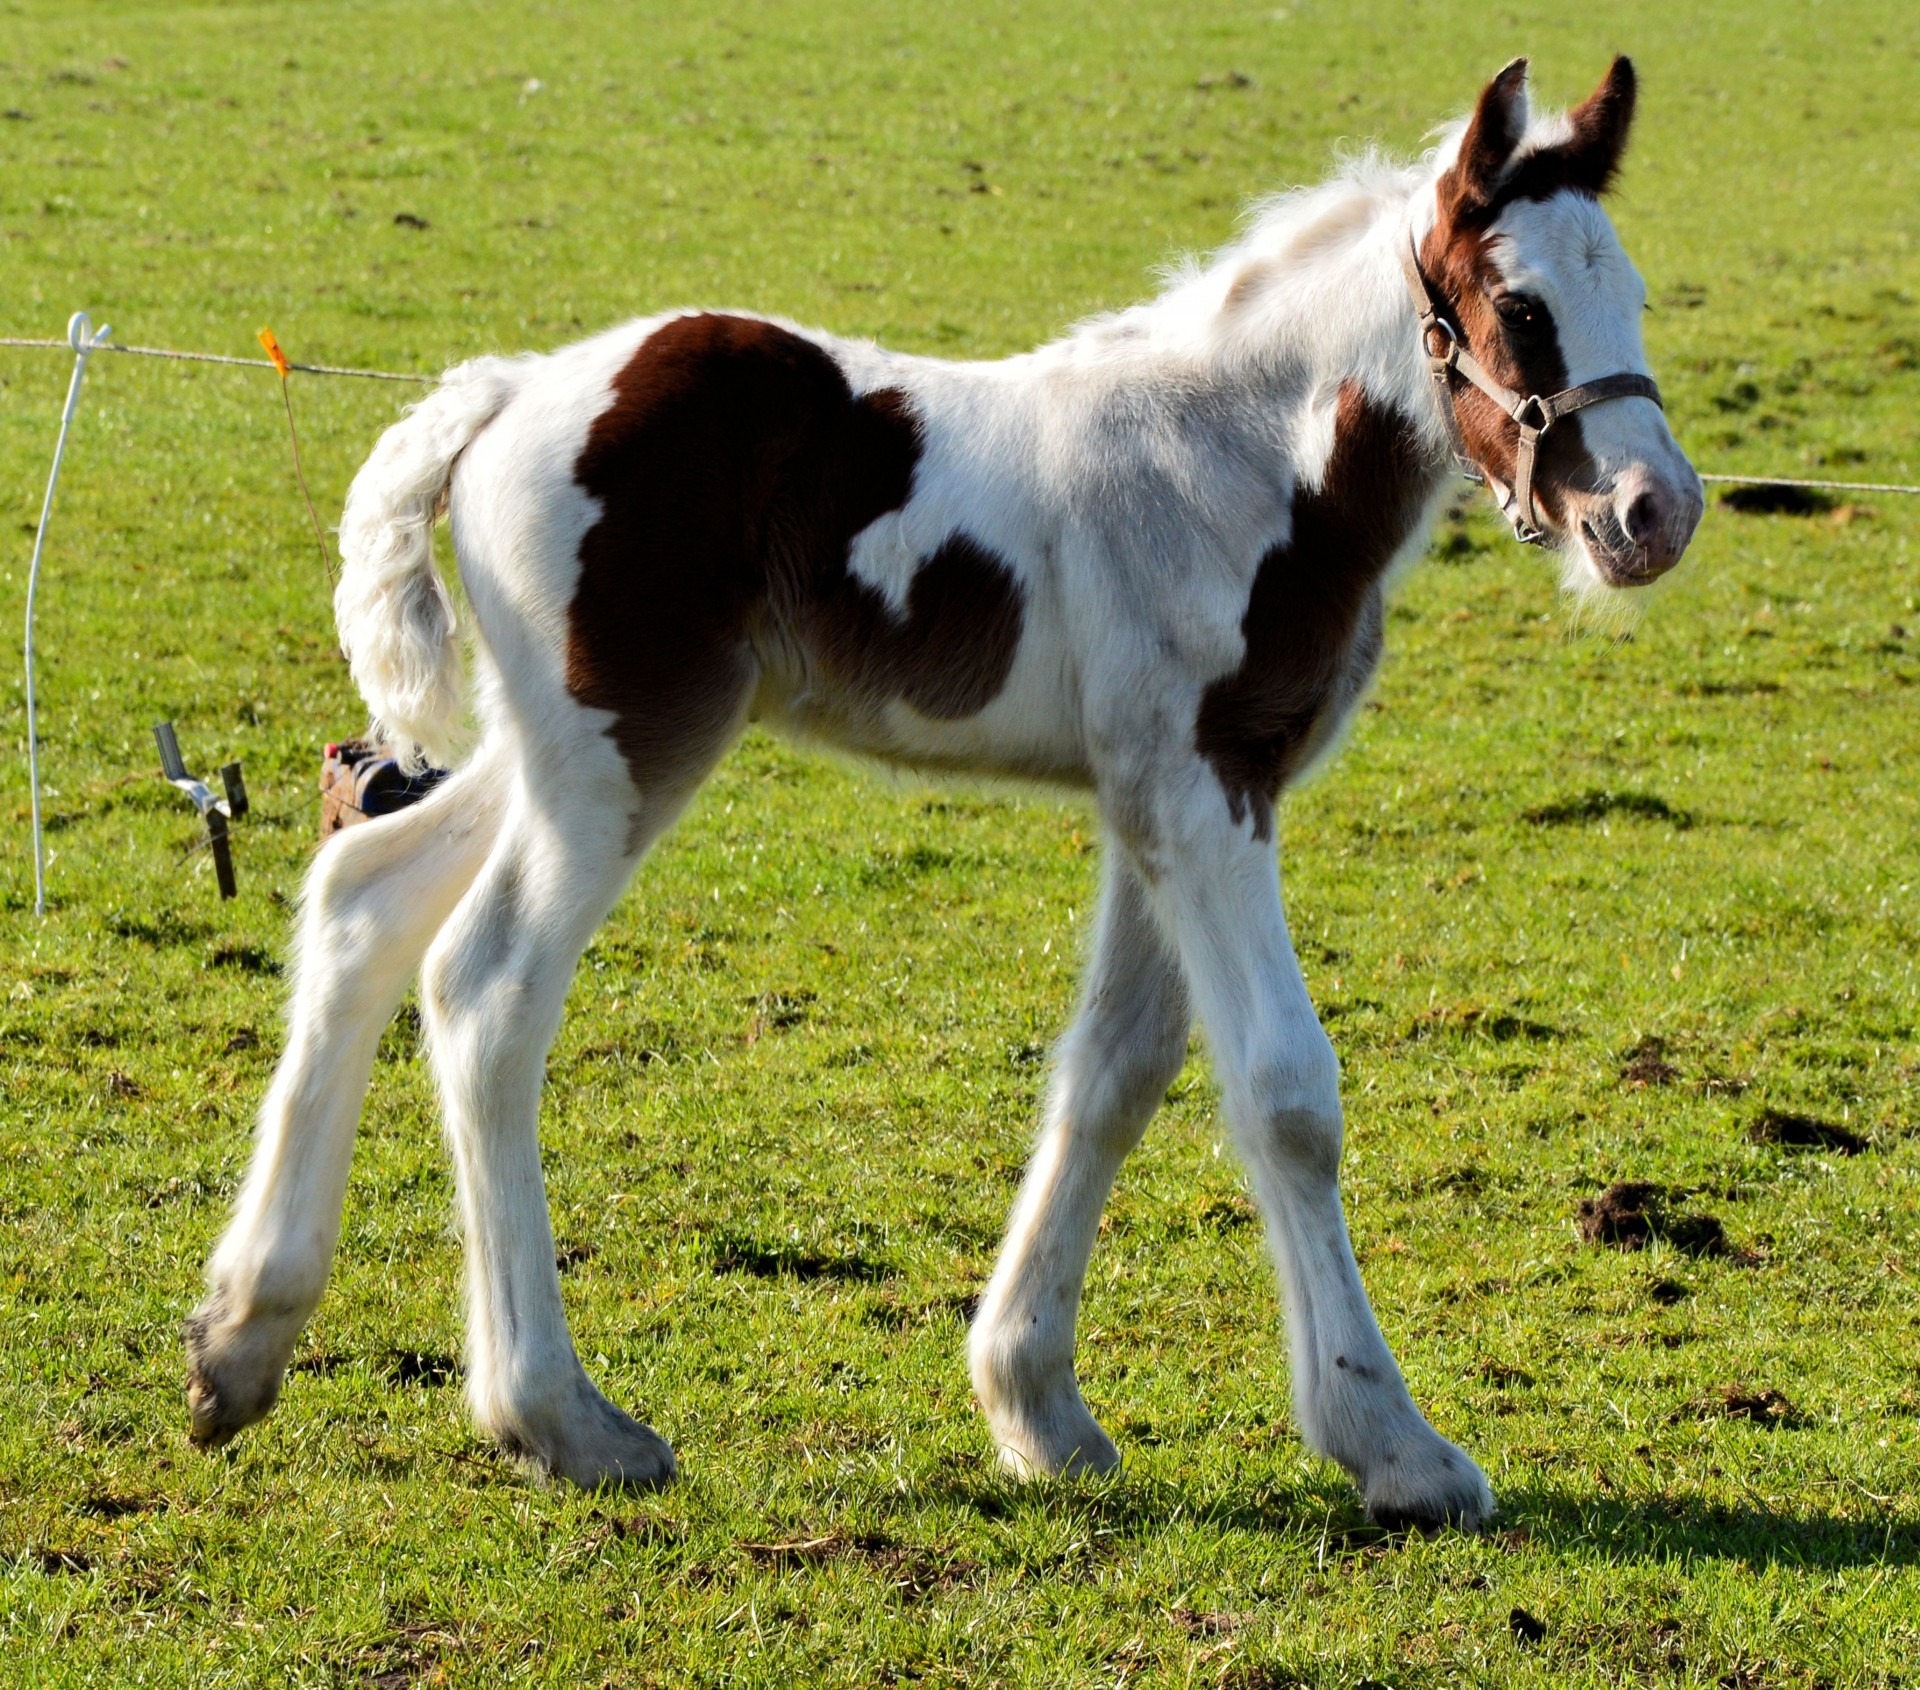
grass, meadow, young, spring, pasture, grazing, horse, mammal, stallion, mane, equine, outdoors, grassland, vertebrate, mare, joy, domestic, foal, colt, horse like mammal, mustang horse